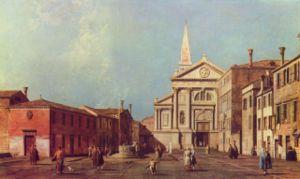
Francesco Zorzi ou Francesco Giorgio Veneto est un moine franciscain italien né à Venise en 1466 et mort le jeudi 1ᵉʳ avril 1540, théologien, philosophe et kabbaliste.